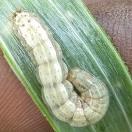
Crop: Onion
Condition: caterpillar-p